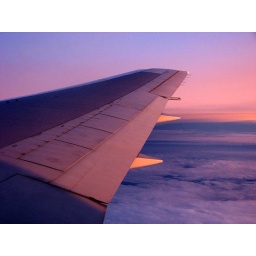
Finally flying home after missing our connection in Chicago due to bad weather. Only a day later than expected!